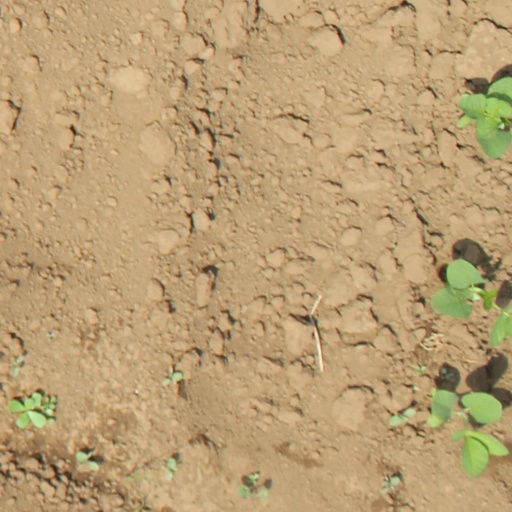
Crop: soybean